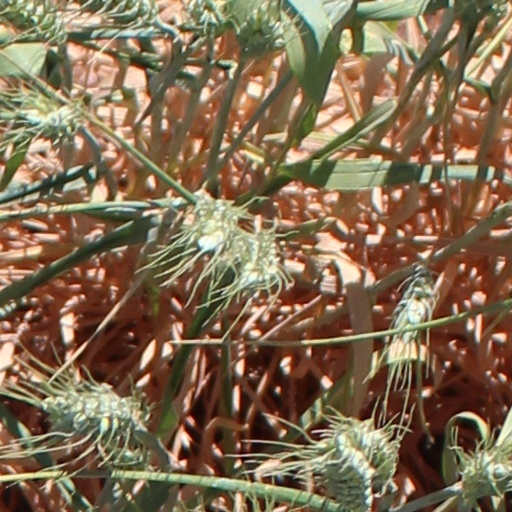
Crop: wheat